Mike McQueary

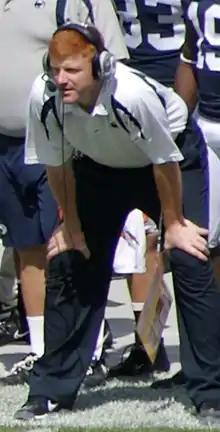
McQueary in 2007

Michael Jacob McQueary (born October 10, 1974) is a former American football assistant coach for the Pennsylvania State University (Penn State) under head coach Joe Paterno until late in the 2011 football season. McQueary was identified as a key witness in the Penn State child sex abuse scandal.